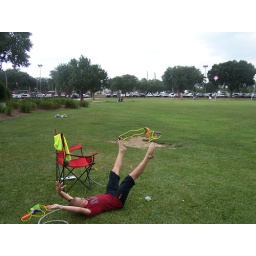
That pink blob in front of the tree is a balloon.